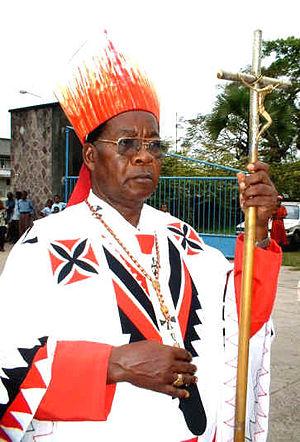
Frédéric Etsou Nzabi Bamungwabi, né le 3 décembre 1930 et décédé le 6 janvier 2007, est un prêtre congolais et religieux scheutiste. Nommé archevêque de Kinshasa en 1990, il est fait cardinal en 1991.